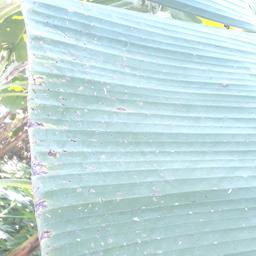
Label: BLACK SIGATOKA